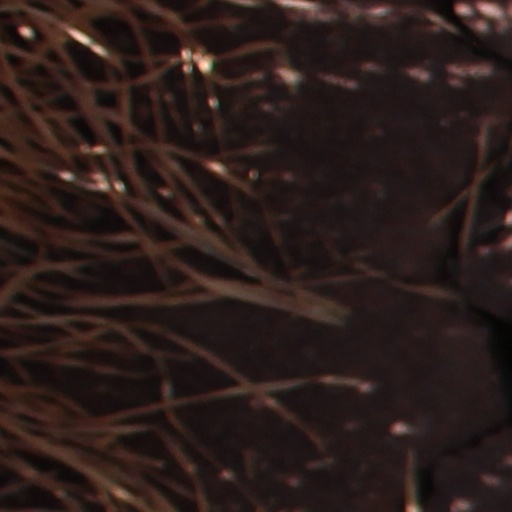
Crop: wheat